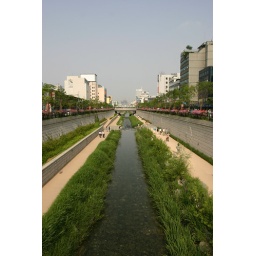
A view from a street bridge that runs over the stream.